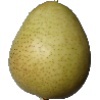
Label: Pear 1